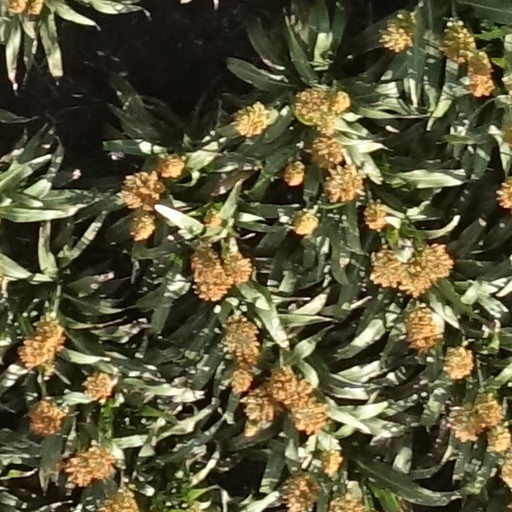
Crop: sorghum